Lexis diagram

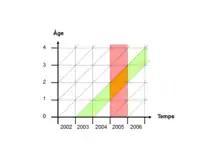
Lexis diagram showing the cohort of 2003-born persons in green, and the year 2005 in red.

In demography, a Lexis diagram (named after economist and social scientist Wilhelm Lexis) is a two-dimensional diagram used to represent events (such as births or deaths) that occur to individuals belonging to different cohorts. Calendar time is usually represented on the horizontal axis, while age is represented on the vertical axis. In some cases, the y-axis is plotted backwards, with age 0 at the top of the page and increasing downwards. Other arrangements of the axes are also seen, and some go back to Lexis himself. As an example the death of an individual in 2009 at age 80 is represented by the point (2009,80); the cohort of all persons born in 1929 is represented by a diagonal line starting at (1929,0) and continuing through (1930,1), (1931, 2), and so on.